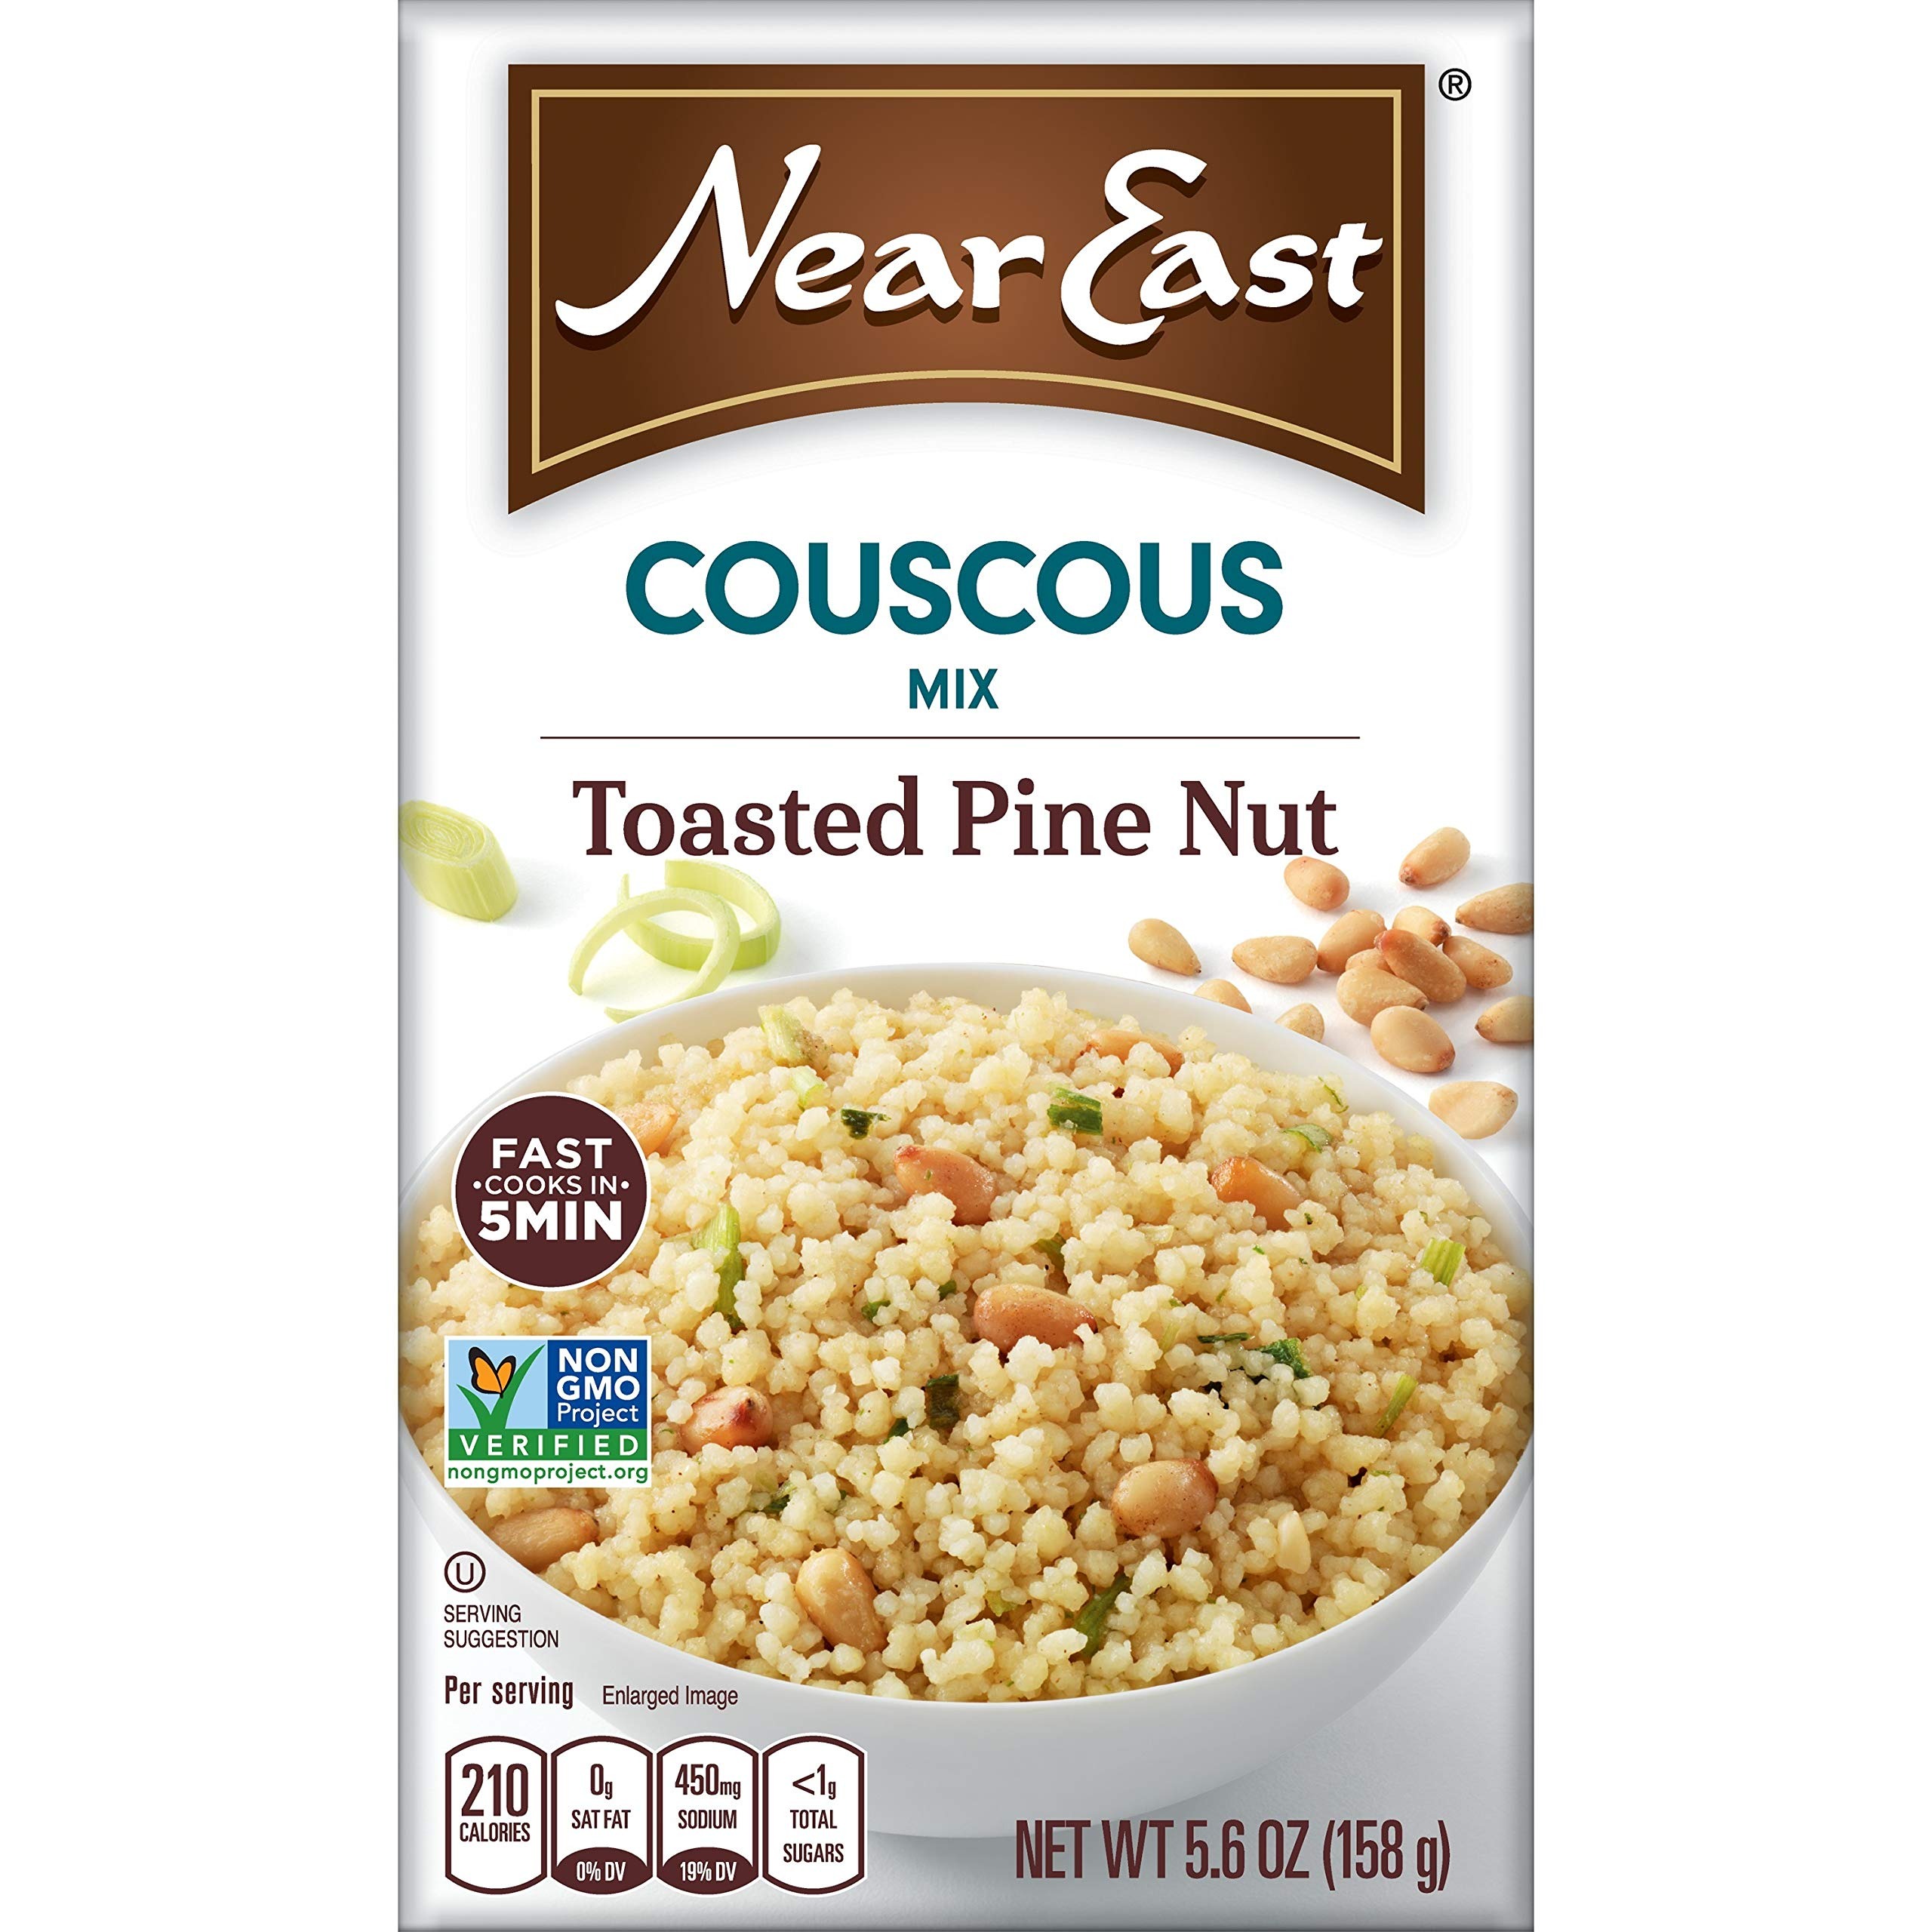
Item Name: Near East Toasted Pine Nut Couscous Mix 5.6 oz (Pack of 12)
Bullet Point: 5.6 oz
Product Description: Near East Toasted Pine Nut Couscous Mix 5.6 oz
Value: 67.2
Unit: Ounce

Price: 13.83